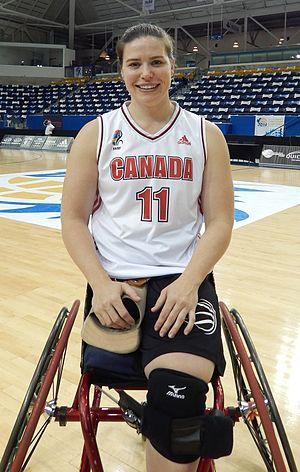
L’Équipe du Canada de basket-ball féminin en fauteuil roulant est la sélection qui représente le Canada depuis 1968 dans les compétitions majeures de basket-ball en fauteuil roulant.